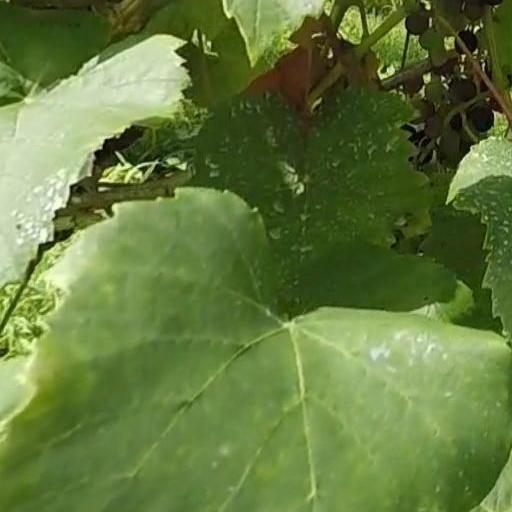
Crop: grape